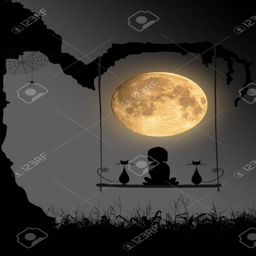
halloween night background with moon , spider and the girl and the cats sitting on swings under the old tree .